Karl Frenzel (writer)

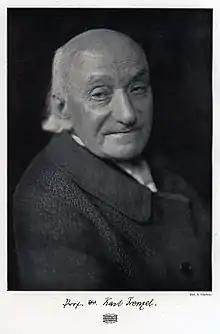
Karl Frenzel (Schriftstelle)

Karl Wilhelm Theodor Frenzel (6 December 1827 – 10 June 1914) was a German novelist, essayist and theatre critic.